DarkOrbit

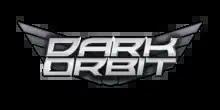

DarkOrbit, later renamed to DarkOrbit: Reloaded is a massively multiplayer online game developed by Bigpoint Games. The game is set in outer space, where players control a spaceship to battle against non-player characters and other players. It is a three-dimensional isometric Flash game with over 300 million registered accounts.